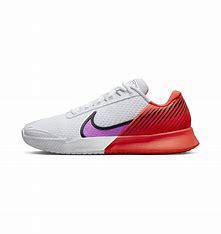
Brand: Nike
Model: Court Air Zoom Vapor Pro 2